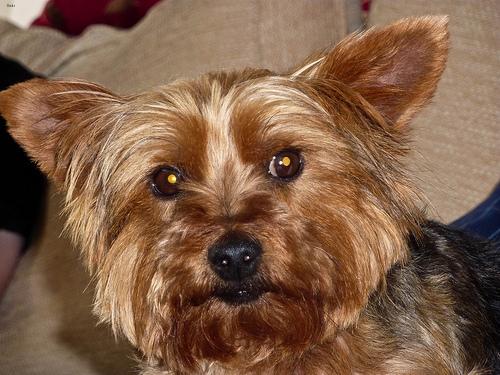
Breed: yorkshire terrier